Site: brandenburg
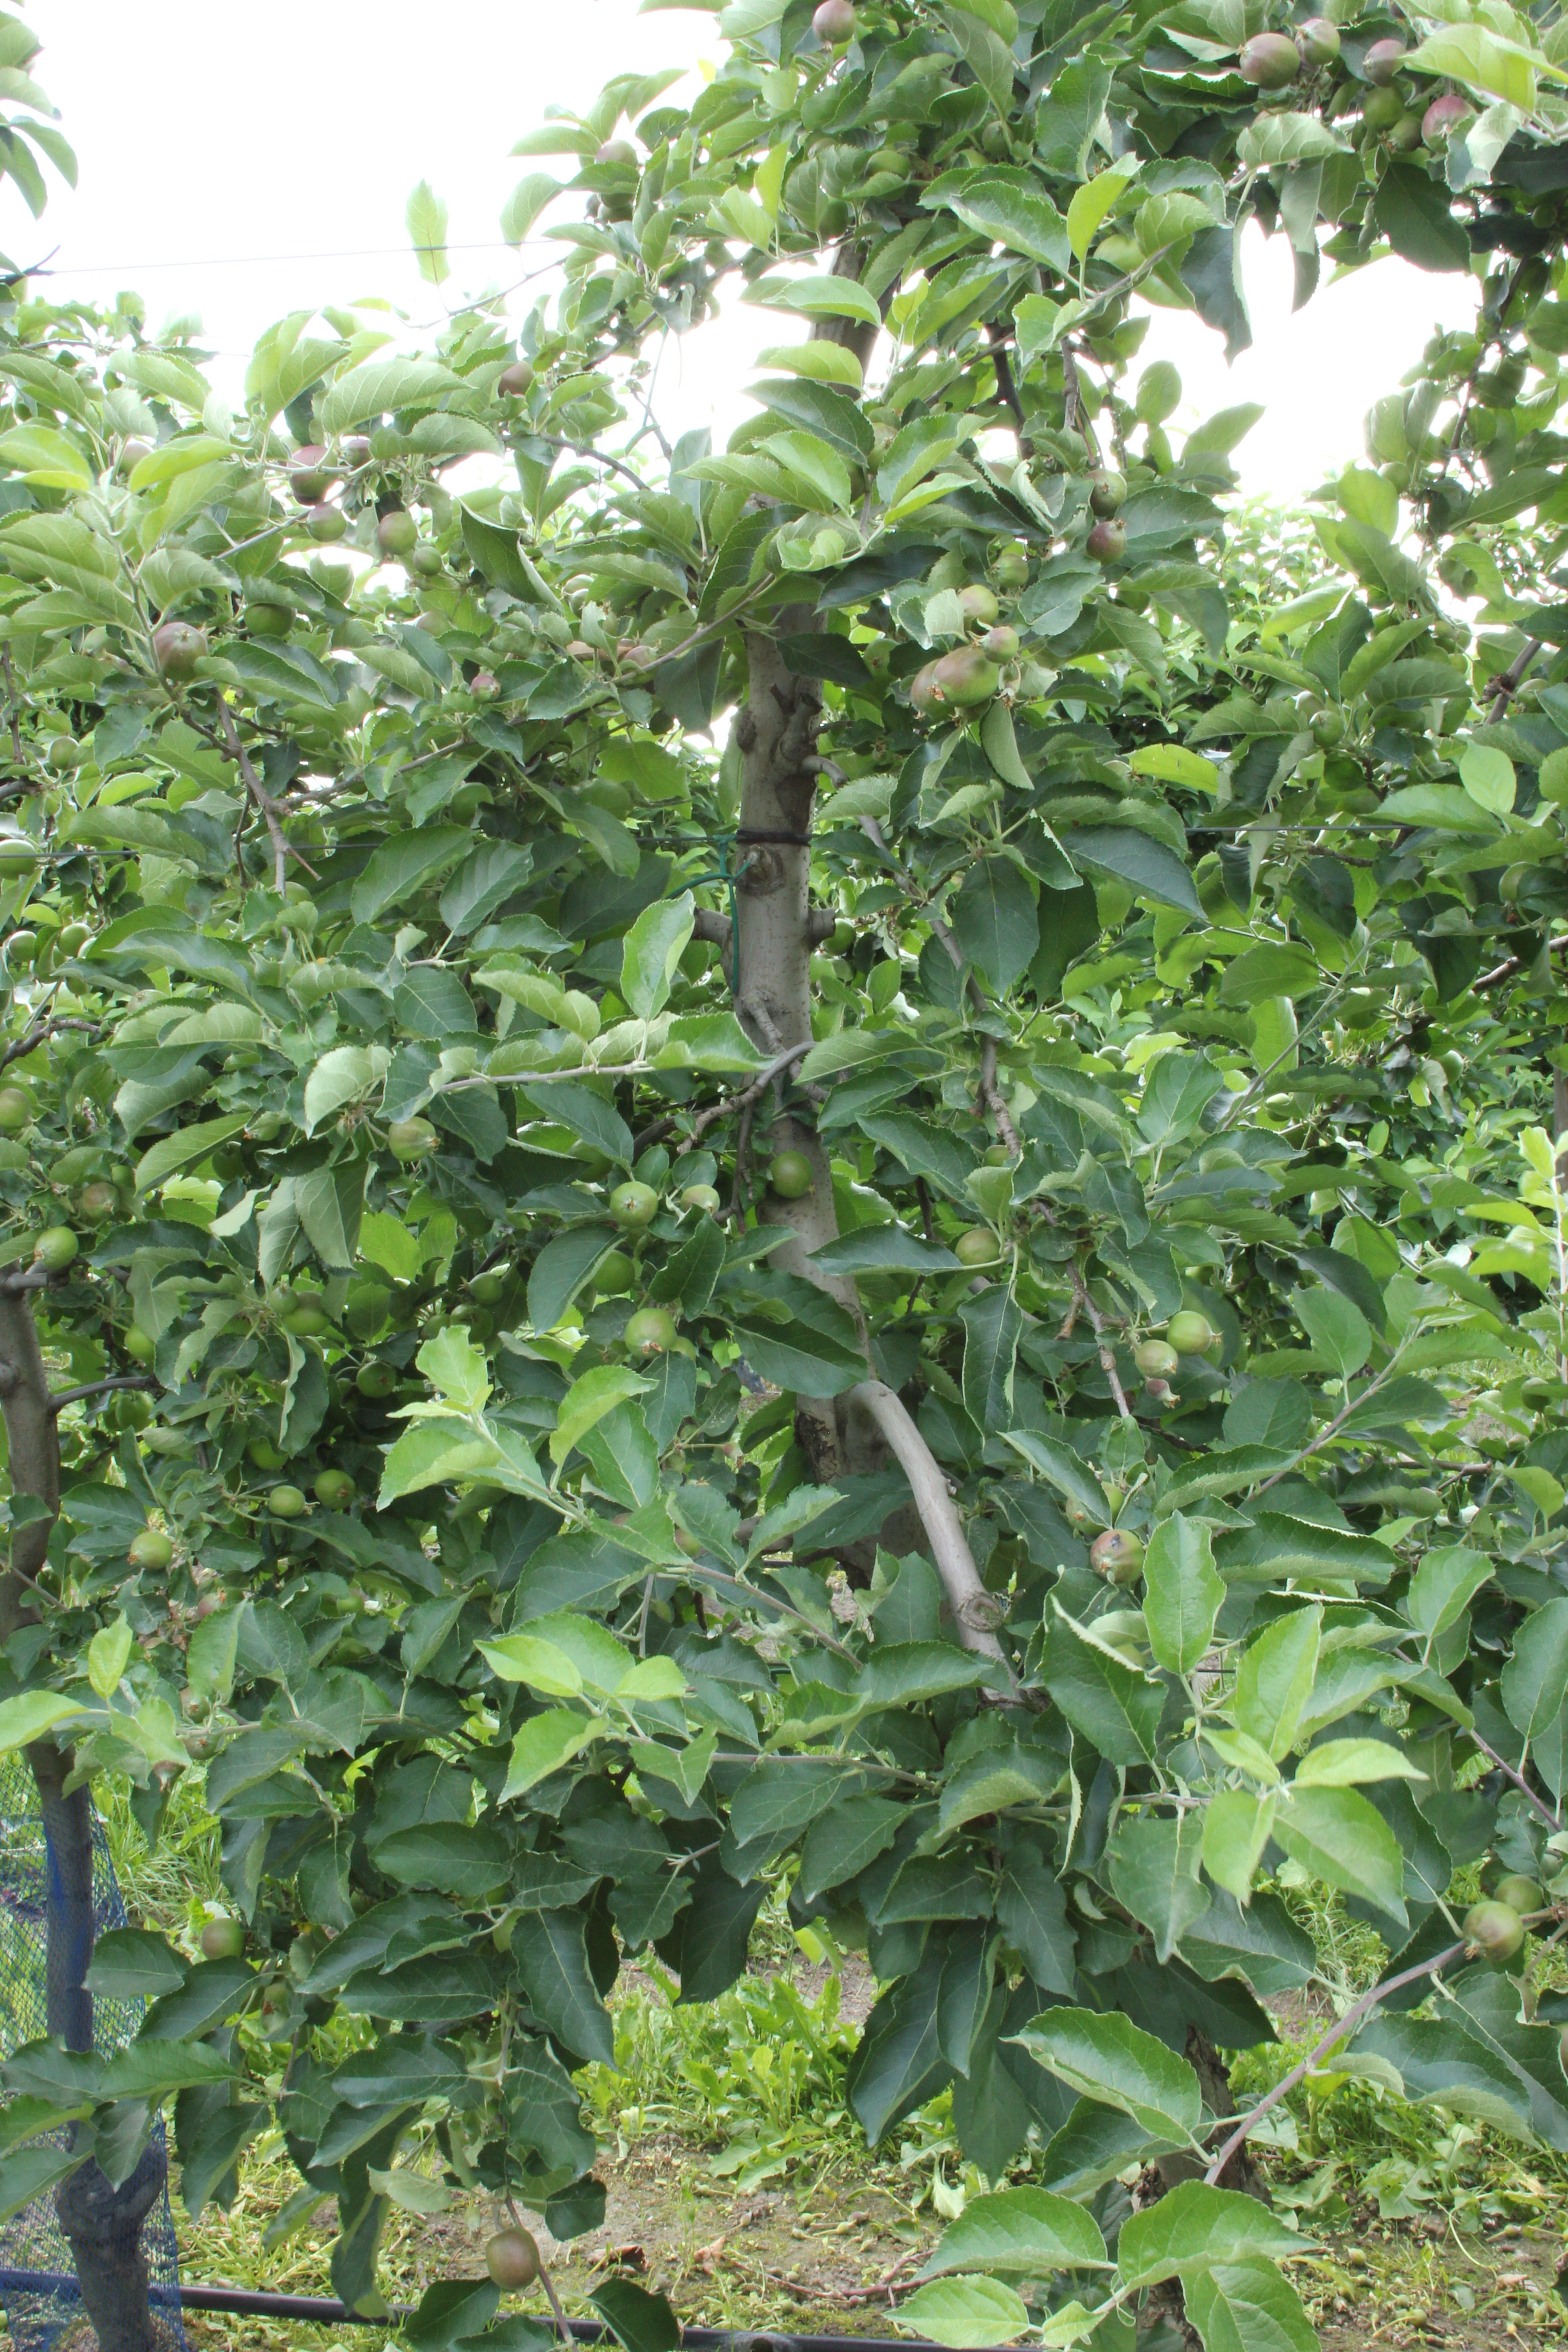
Growth stage (BBCH 73): Development of fruit